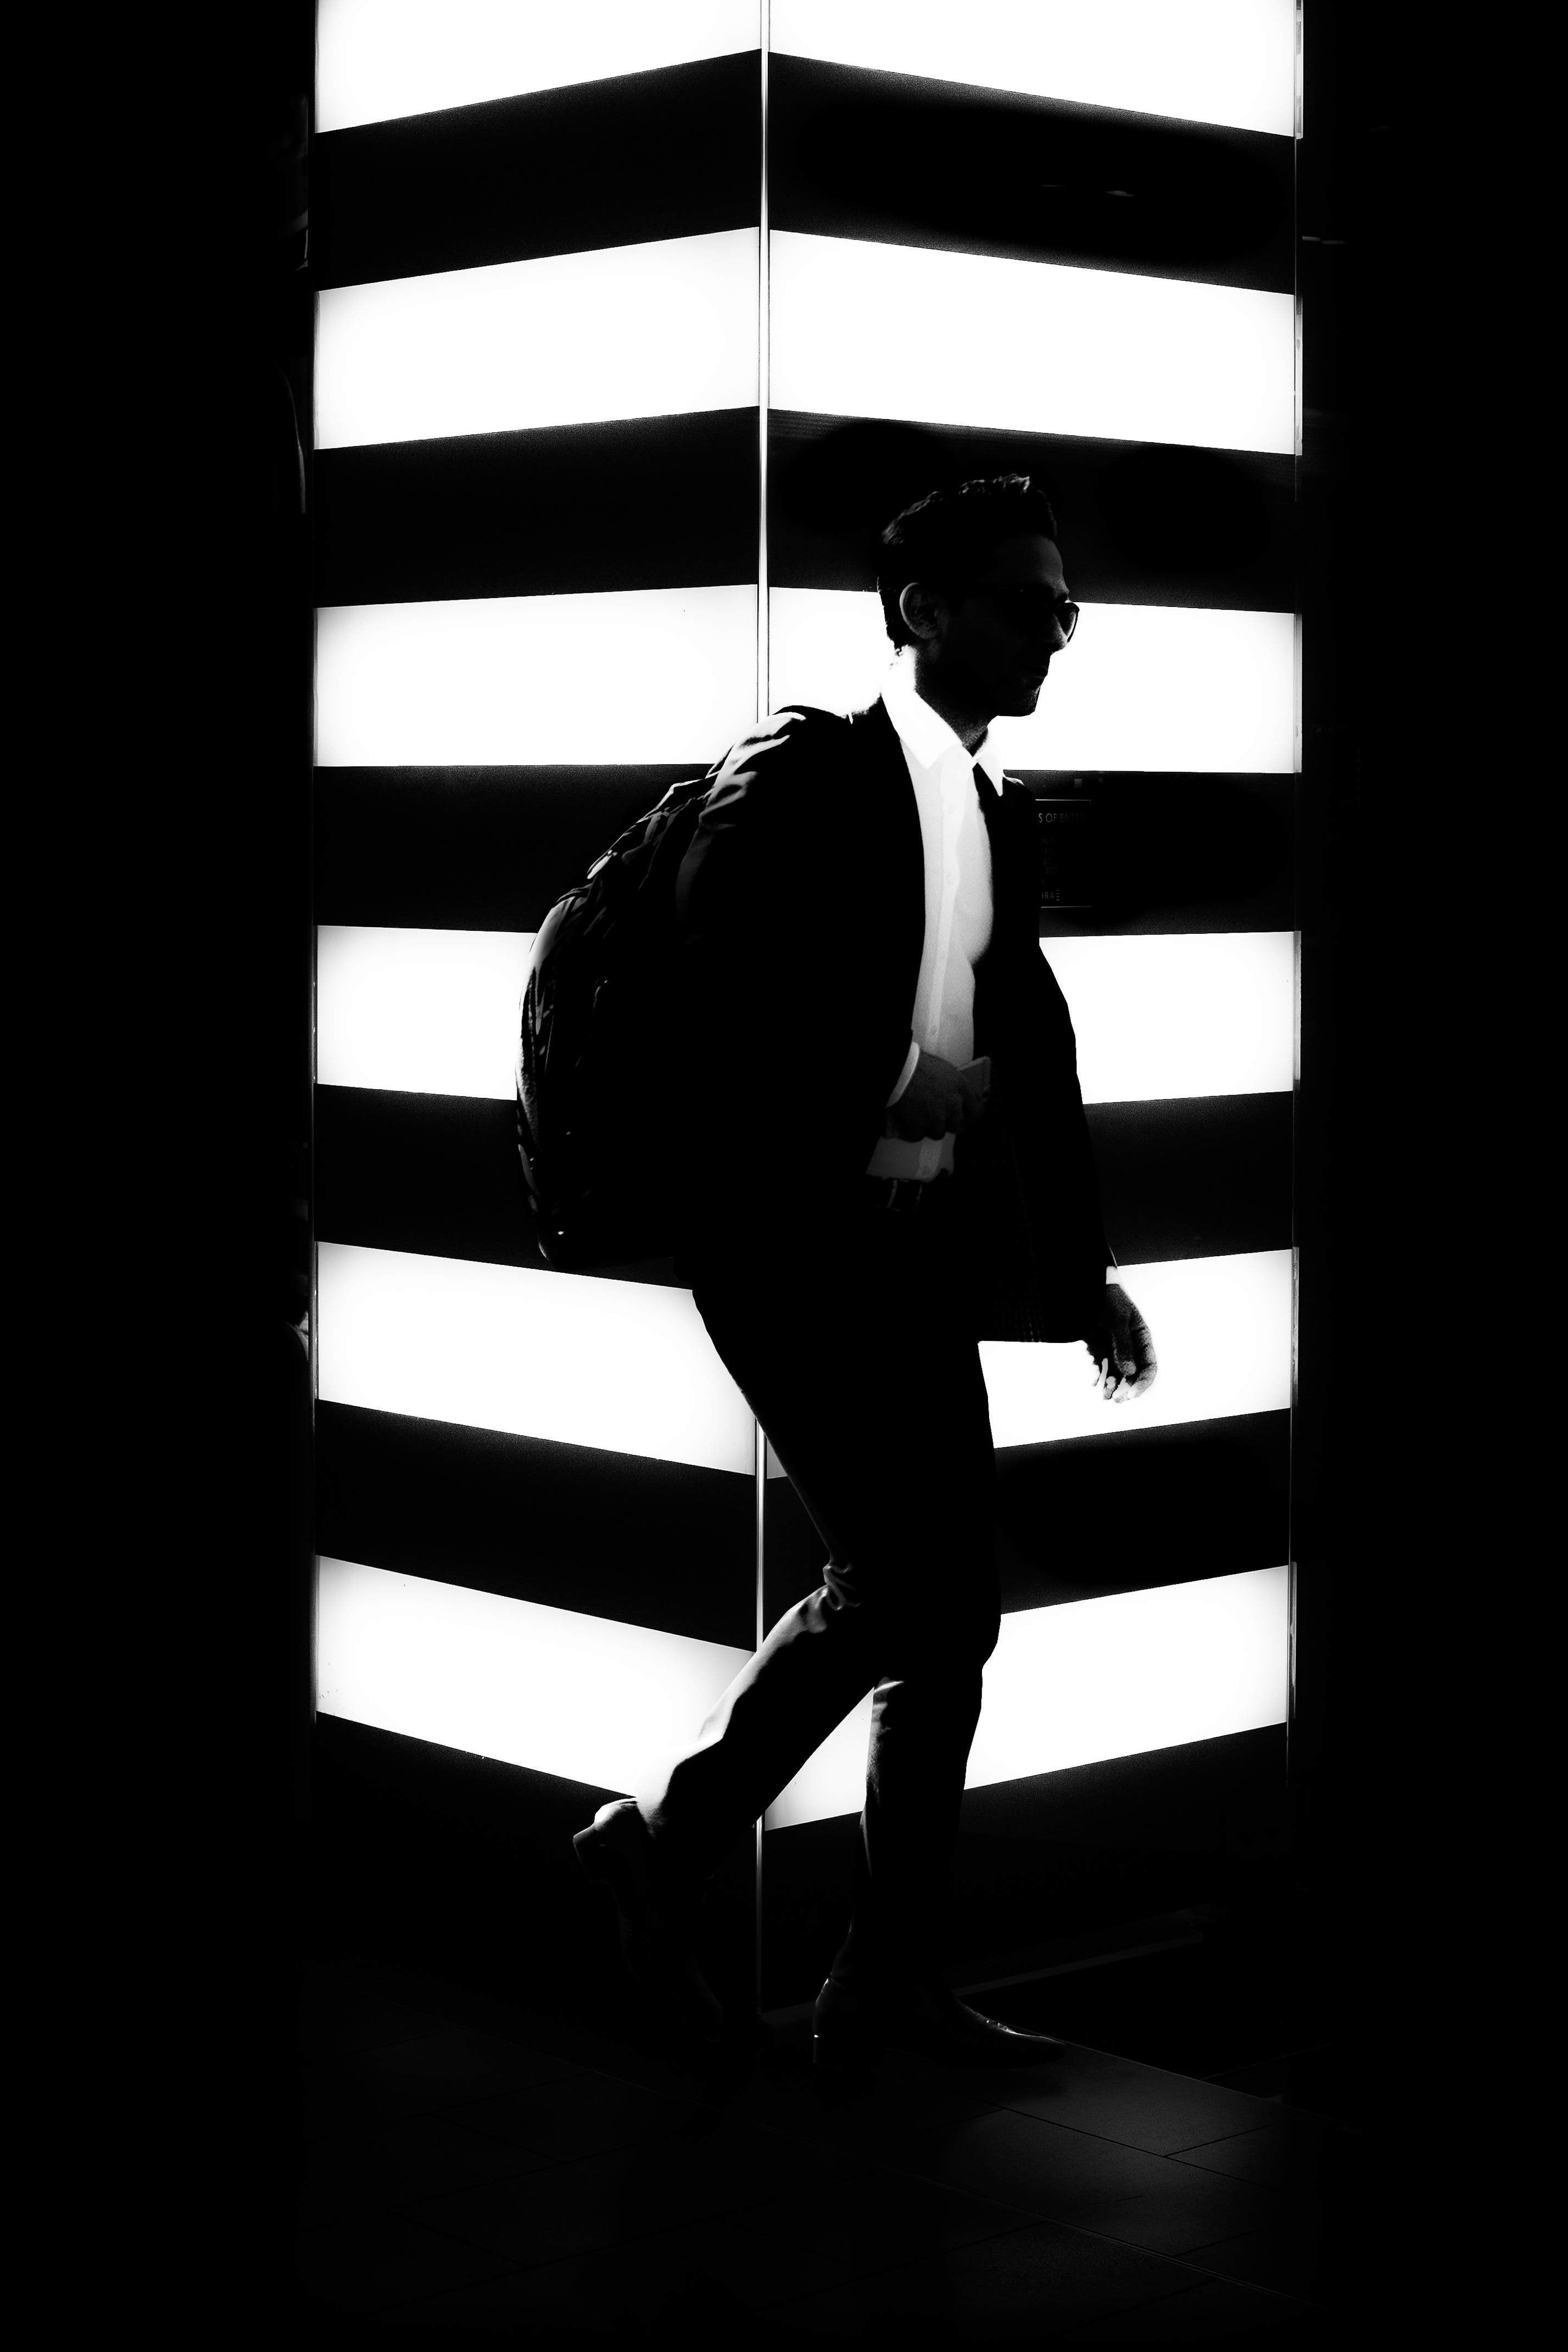
silhouette, light, black and white, photography, standing, shadow, darkness, black, monochrome, gentleman, photograph, backlighting, angle, monochrome photography, film noir, computer wallpaper